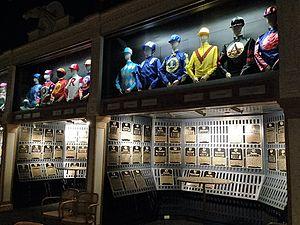
Le Temple de la renommée des courses américaines a été fondé en 1951 à Saratoga Springs, dans l'état de New York, pour honorer les chevaux, entraîneurs et jockeys des courses de pur-sang.